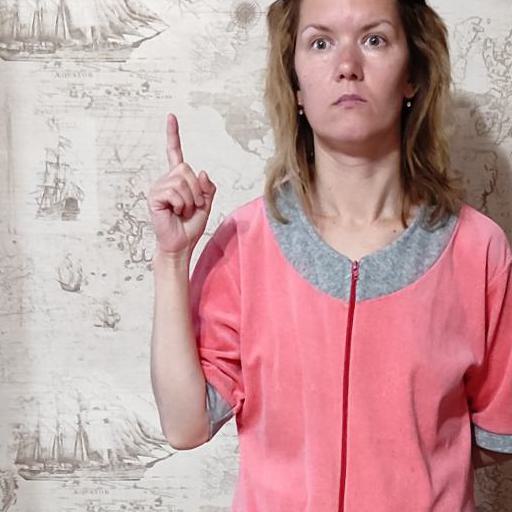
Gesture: one